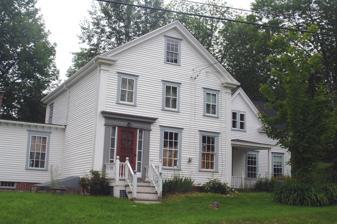
Building: Charles Best House
Country: United States of America
Year built: 1845
Historic house in Maine, United States United States historic place Charles Best House U.S. National Register of Historic Places Best House, 2006 Show map of Maine Show map of the United States Location Old County Rd., West Pembroke, Maine Coordinates 44°56′51″N 67°10′30″W / 44.94750°N 67.17500°W / 44.94750; -67.17500 Area 0.5 acres (0.20 ha) Built 1845 ( 1845 ) Architectural style Greek Revival NRHP reference No. 82000784 Added to NRHP March 2, 1982 The Charles Best House is a historic house on Old County Road in West Pembroke, Maine , United States. Built in 1845, it is a fairly typical example of a mid-19th century Greek Revival connected farmstead. It is notable as the birthplace in 1899 of Charles Best (1899–1978), who is credited as a co-discoverer of insulin and the development of its therapeutic use in the treatment of diabetes . The house was listed on the National Register of Historic Places in 1982. Description and significance The Best House is set on the north side of Old County Road in the village of West Pembroke in Down East Maine. The main portion of the house is a 2 + 1 ⁄ 2 -story wood frame block, three bays wide, with a front-facing gable roof and clapboard siding. The entrance, set in the leftmost bay of the southwest-facing front, is flanked by sidelight windows and topped by an entablature. Southeast of the main block, a 1 + 1 ⁄ 2 -story ell has a secondary entrance with a gable-roof dormer above. A second ell connects this wing to a single-story carriage house and a barn. The house is estimated to have been built about 1845. In 1899, it was here that Charles Best was born. Best was educated at the University of Toronto , and in 1921 began a fruitful collaboration with Drs. Frederick Banting and John Macleod . On January 11, 1922, Best administered the first dose of insulin to a human subject. Although he did not formally share in the Nobel Prize in Medicine awarded in 1923 to Banting and Macleod, the latter shared his prize money with Best. Best continued his successful research career with the development of several enzyme-based therapies. He died in 1978. His birthplace was purchased in 1959 by the American Diabetes Association , and transferred in 1978 to the National Trust for Historic Preservation , which sold it, with preservation restrictions, into private hands. See also National Register of Historic Places listings in Washington County, Maine References